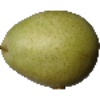
Label: Pear 1